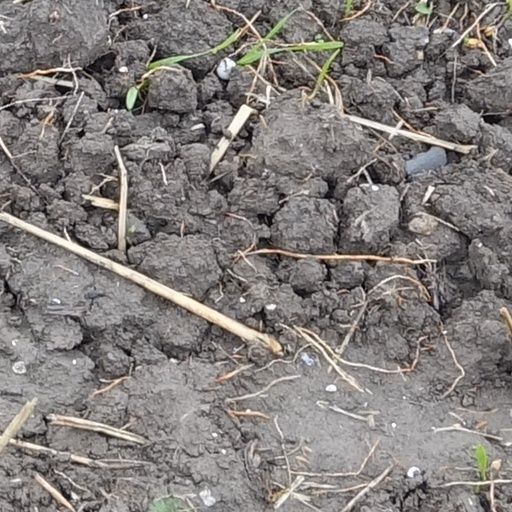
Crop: wheat